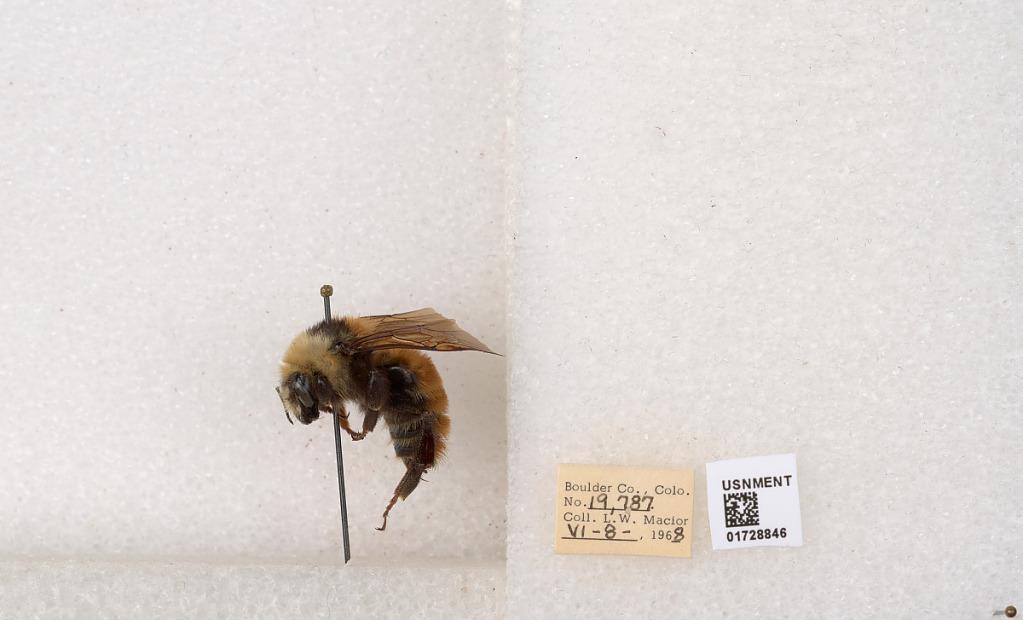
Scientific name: Bombus appositus Cresson
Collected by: L. Macior
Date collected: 1968-6-8
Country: United States
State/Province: Colorado
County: Boulder
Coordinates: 40.0925, -105.358